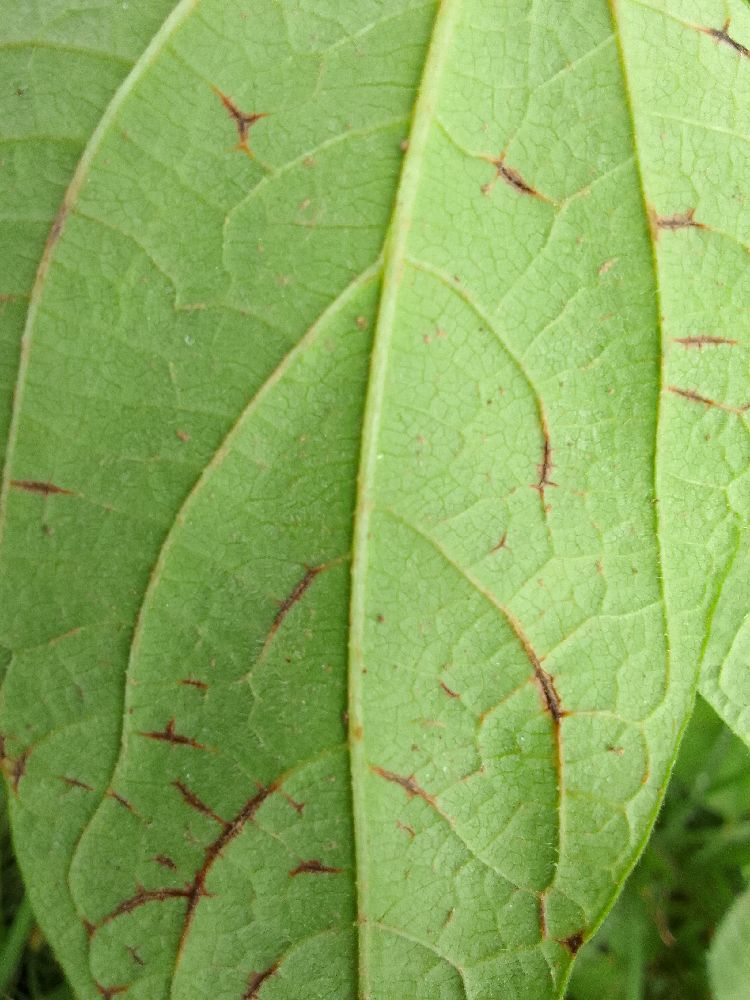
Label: anthracnose